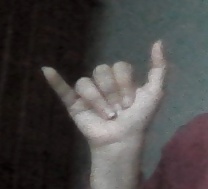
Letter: ya